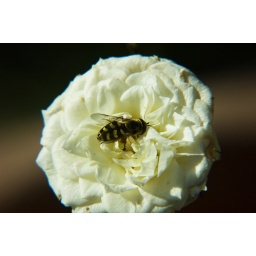
This little chap was hovering and hoovering over this little white rose for ages.